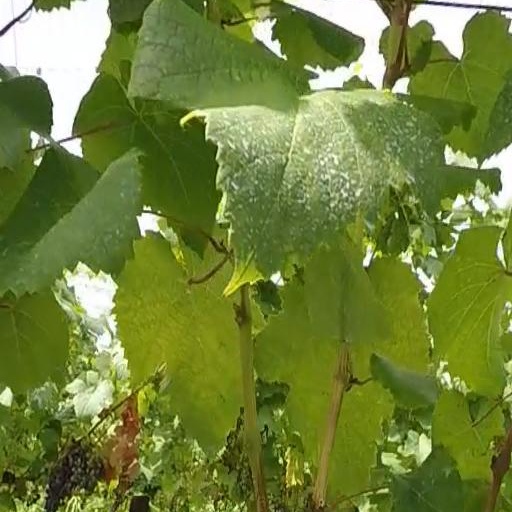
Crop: grape